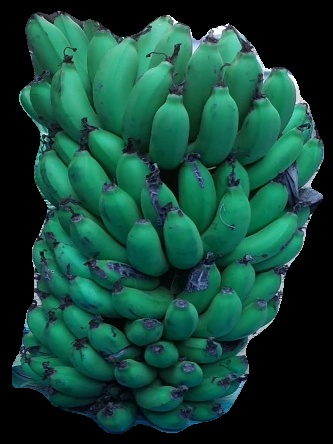
Variety: pachbale
Grade: grade2